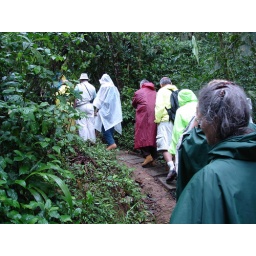
Our group in the cloud forest